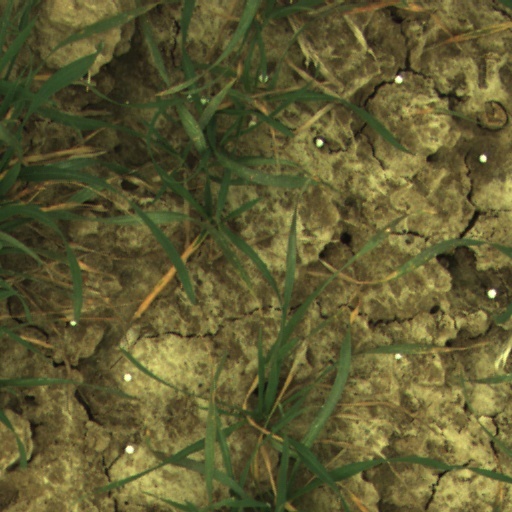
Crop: wheat